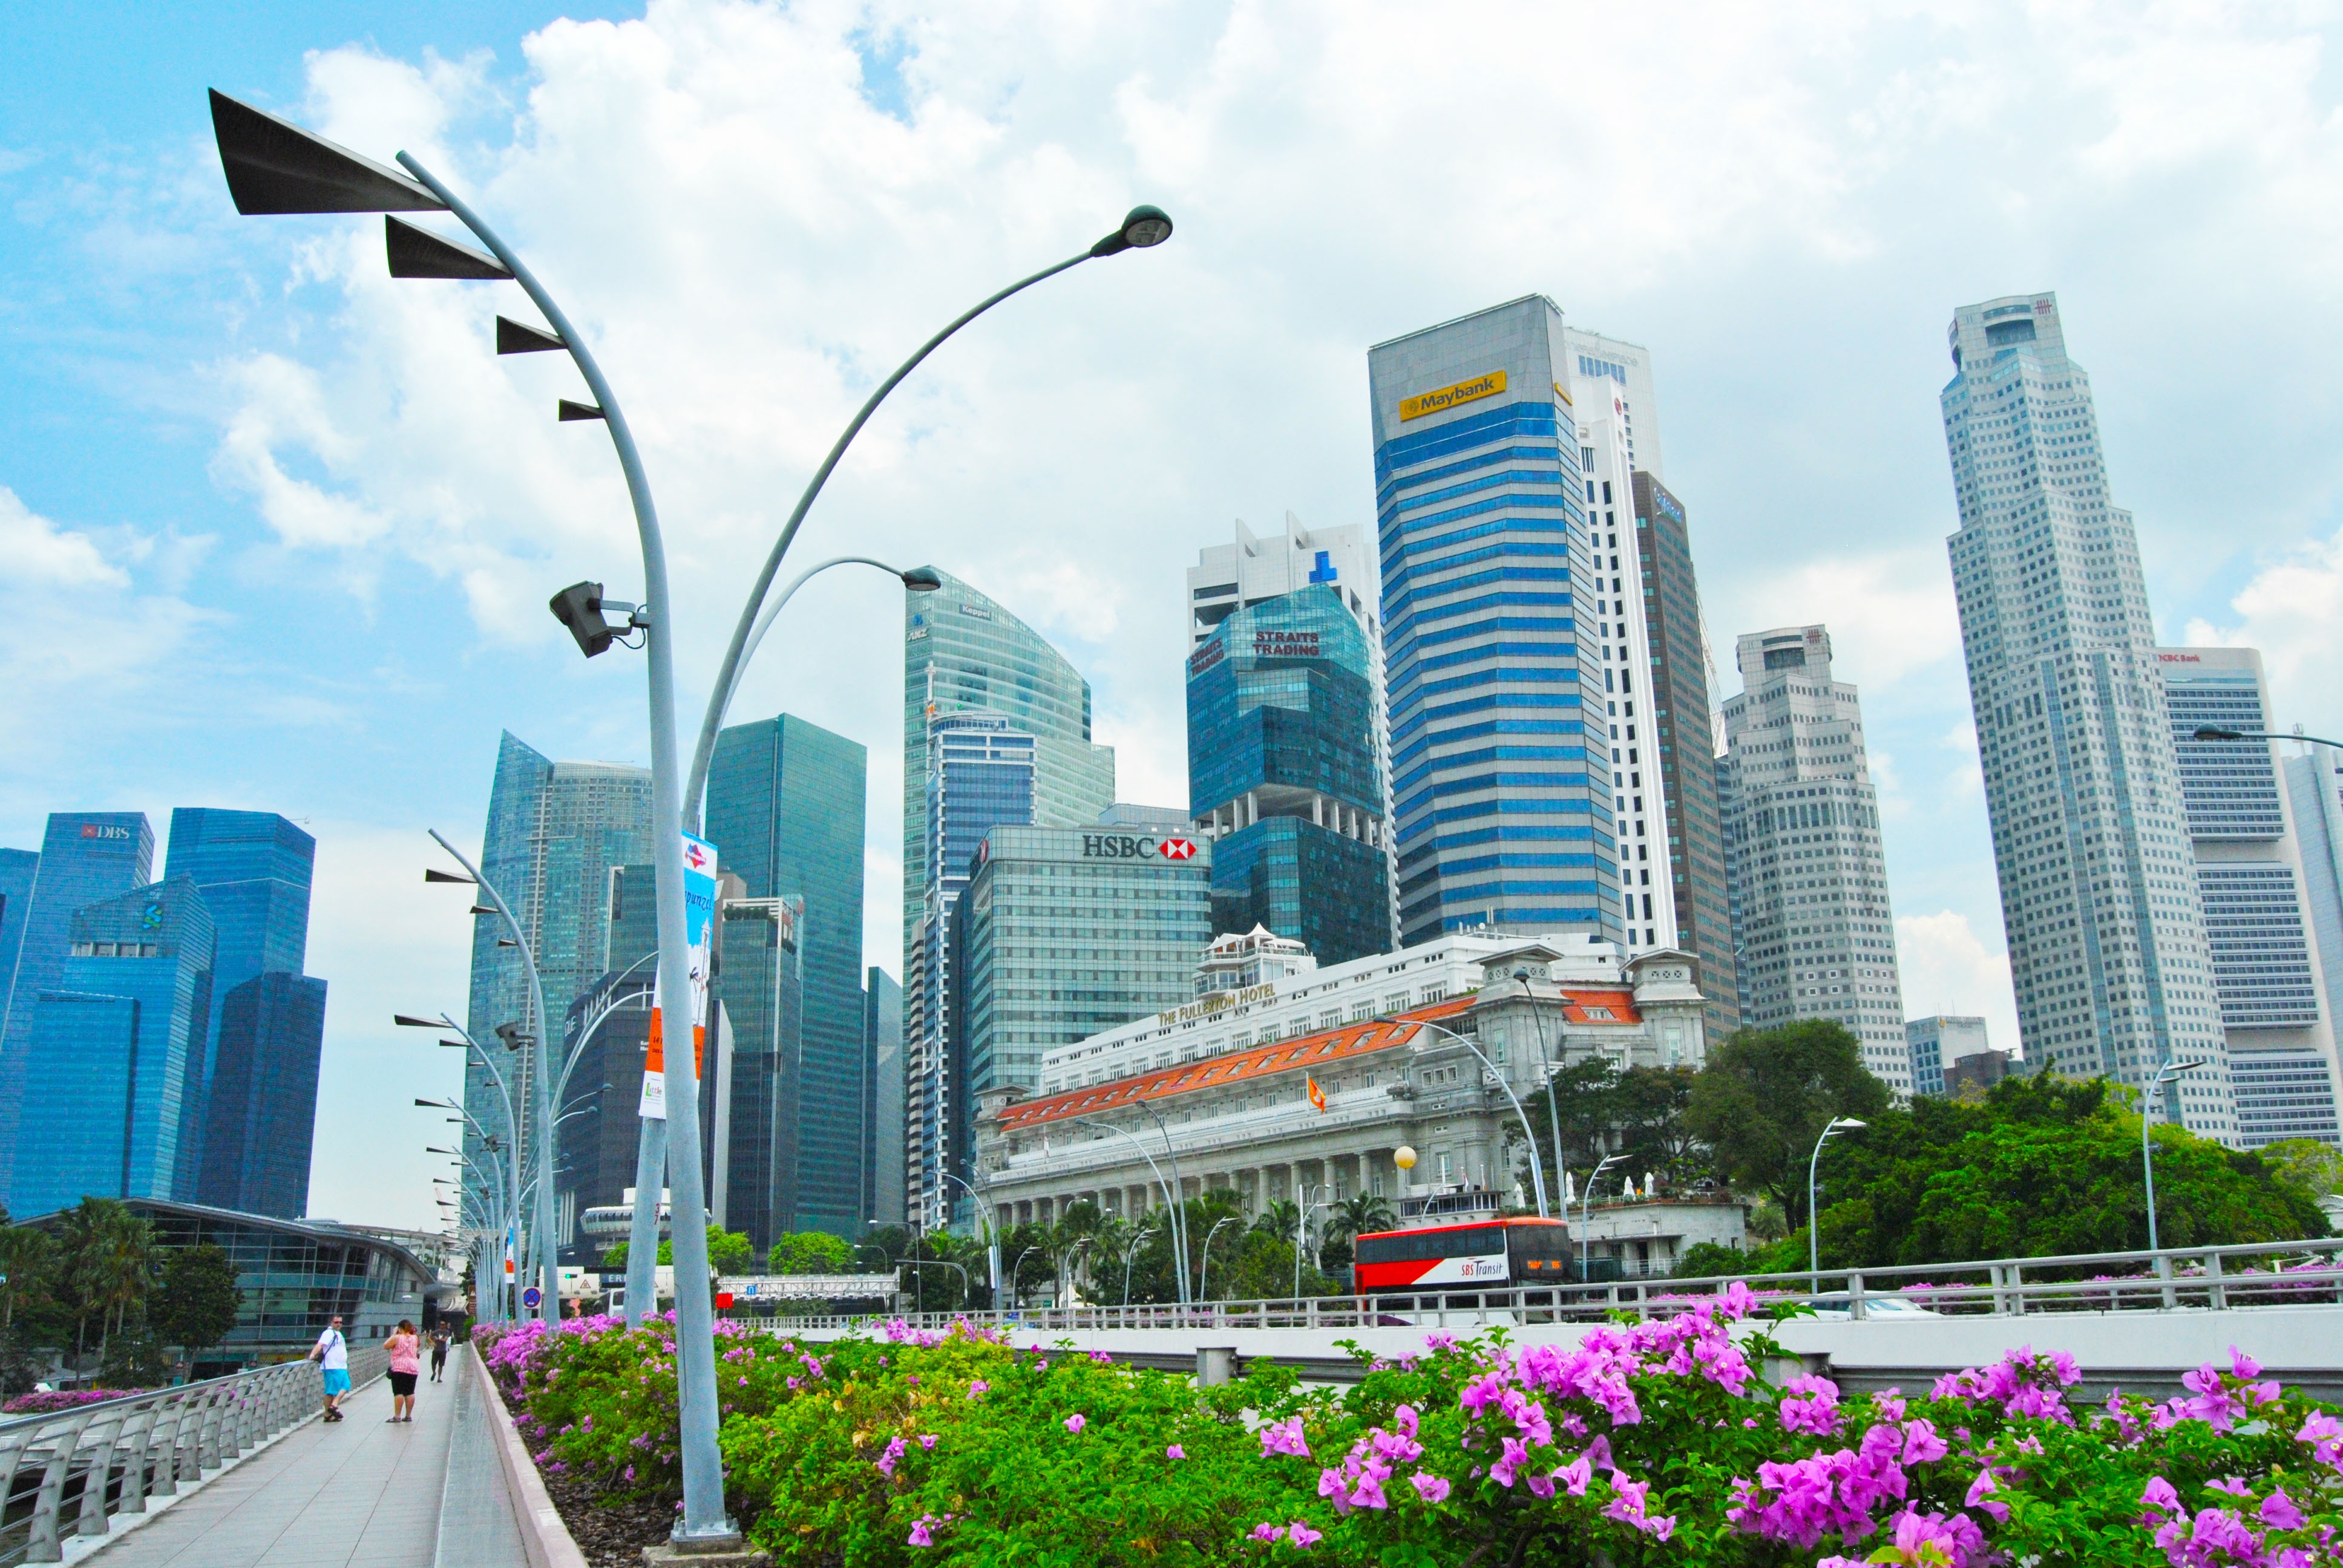
skyline, flower, city, skyscraper, cityscape, downtown, landmark, tourism, trip, tower block, vista, singapore, metropolis, neighbourhood, urban area, residential area, human settlement, metropolitan area